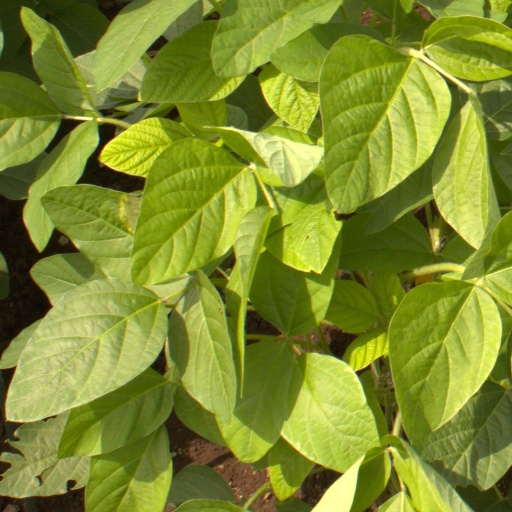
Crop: soybean